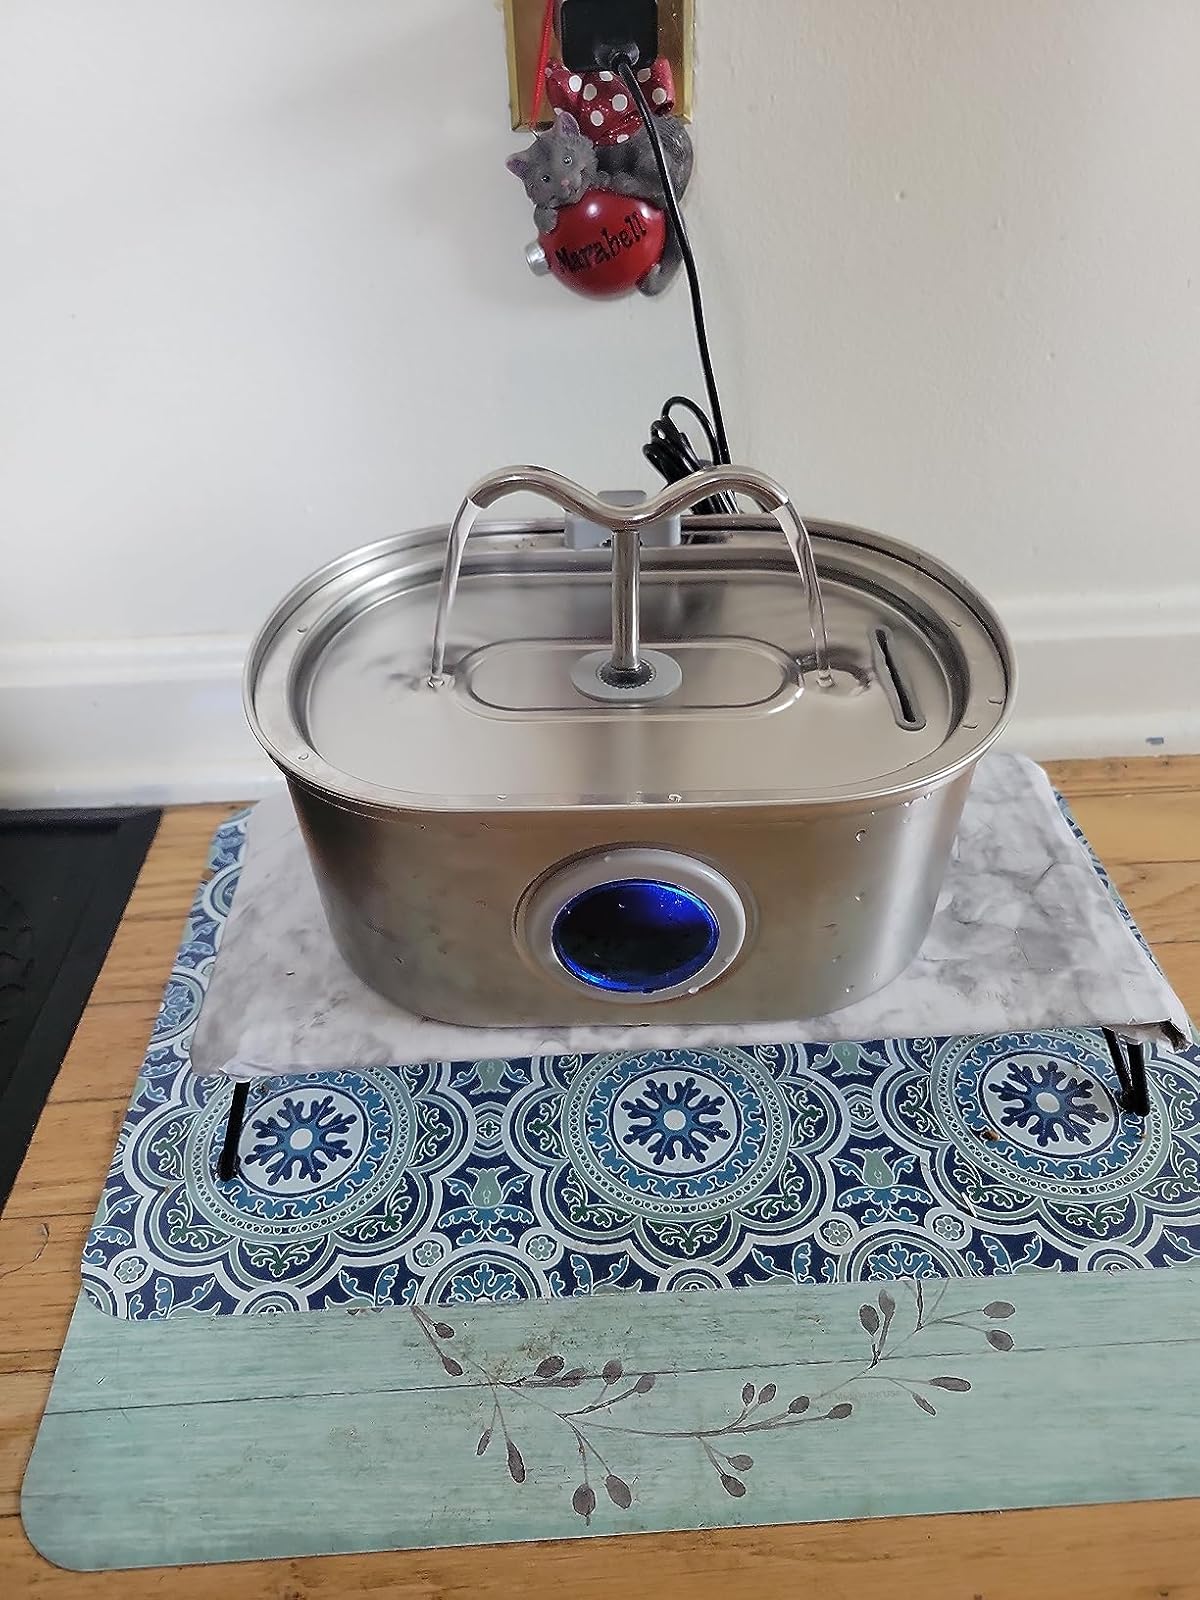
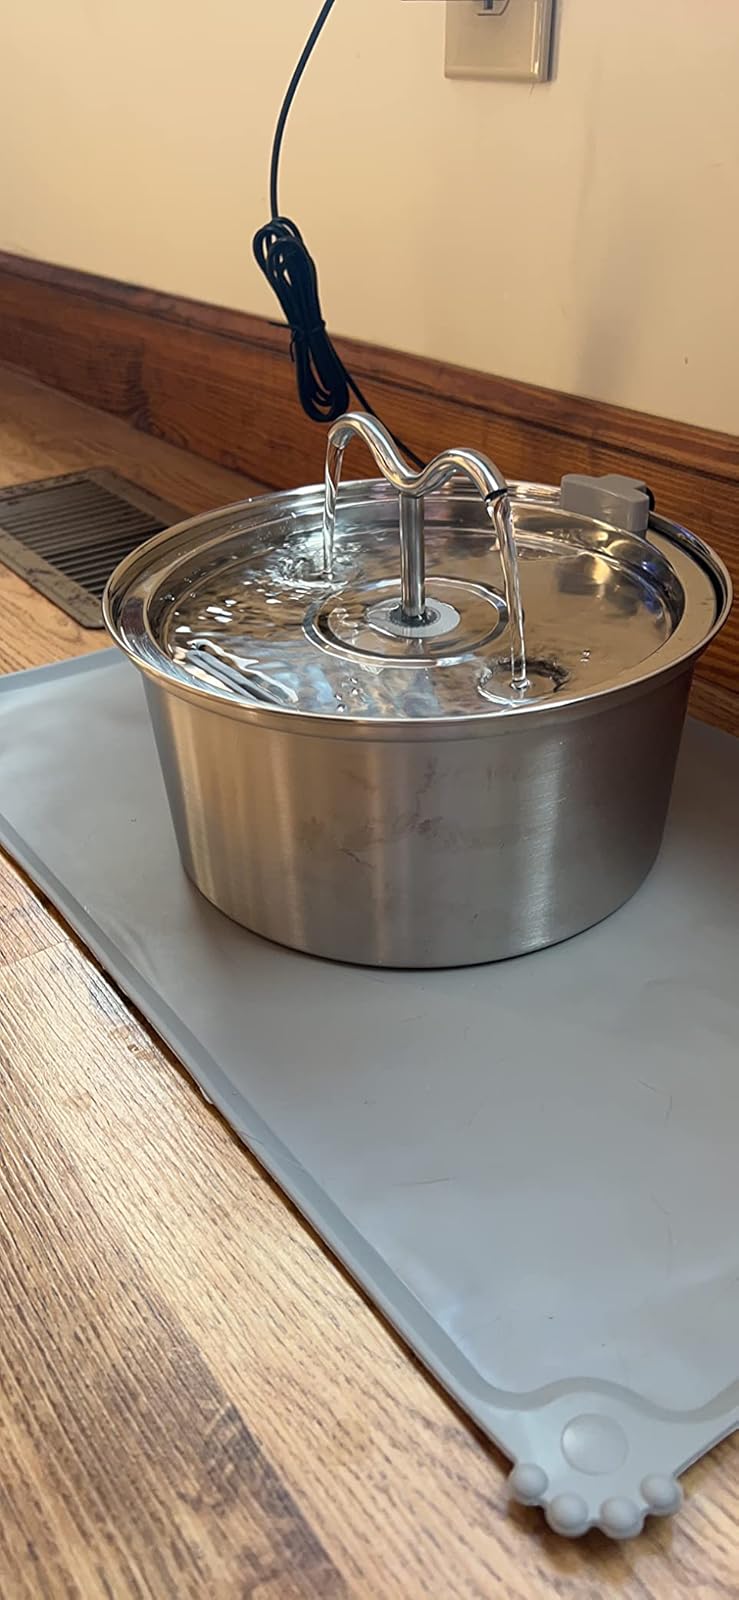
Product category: items_bowl
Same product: no